Houston B. Teehee

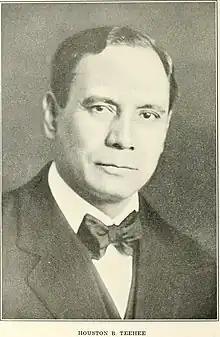
Houston B. Teehee, circa 1921

Houston Benge Teehee (sometimes spelled Tehee) (October 14 or 31, 1874 – November 19, 1953) was an American lawyer and politician from Oklahoma most known for serving as Register of the Treasury from 1915 to 1919. Teehee was from a prominent Cherokee family, with his father serving in all three branches of the Cherokee Nation's government. Before and after statehood, he was elected to positions in city government in Tahlequah, Oklahoma, between 1902 and 1910 when he was elected to the Oklahoma House of Representatives, where he would serve two terms.